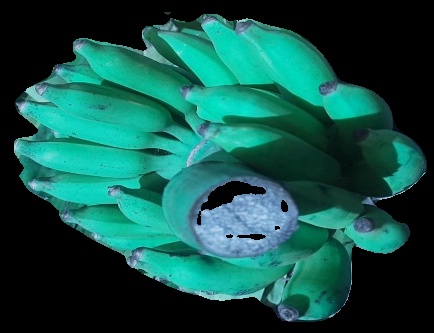
Variety: elakki-bale
Grade: grade3